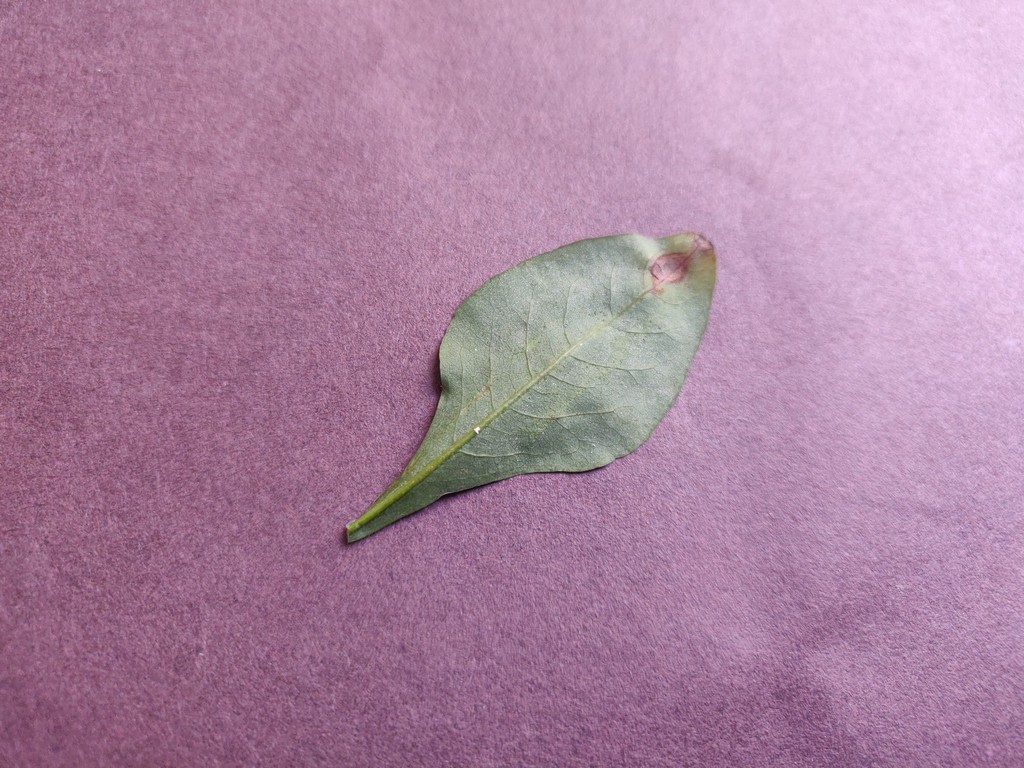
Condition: Unhealthy
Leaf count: single
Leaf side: back